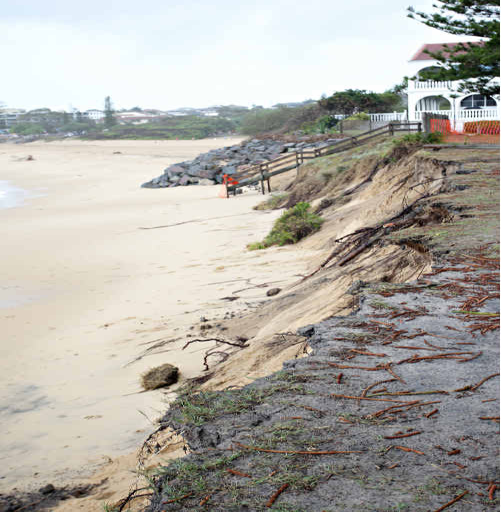
a-metre drop has been carved along a city .